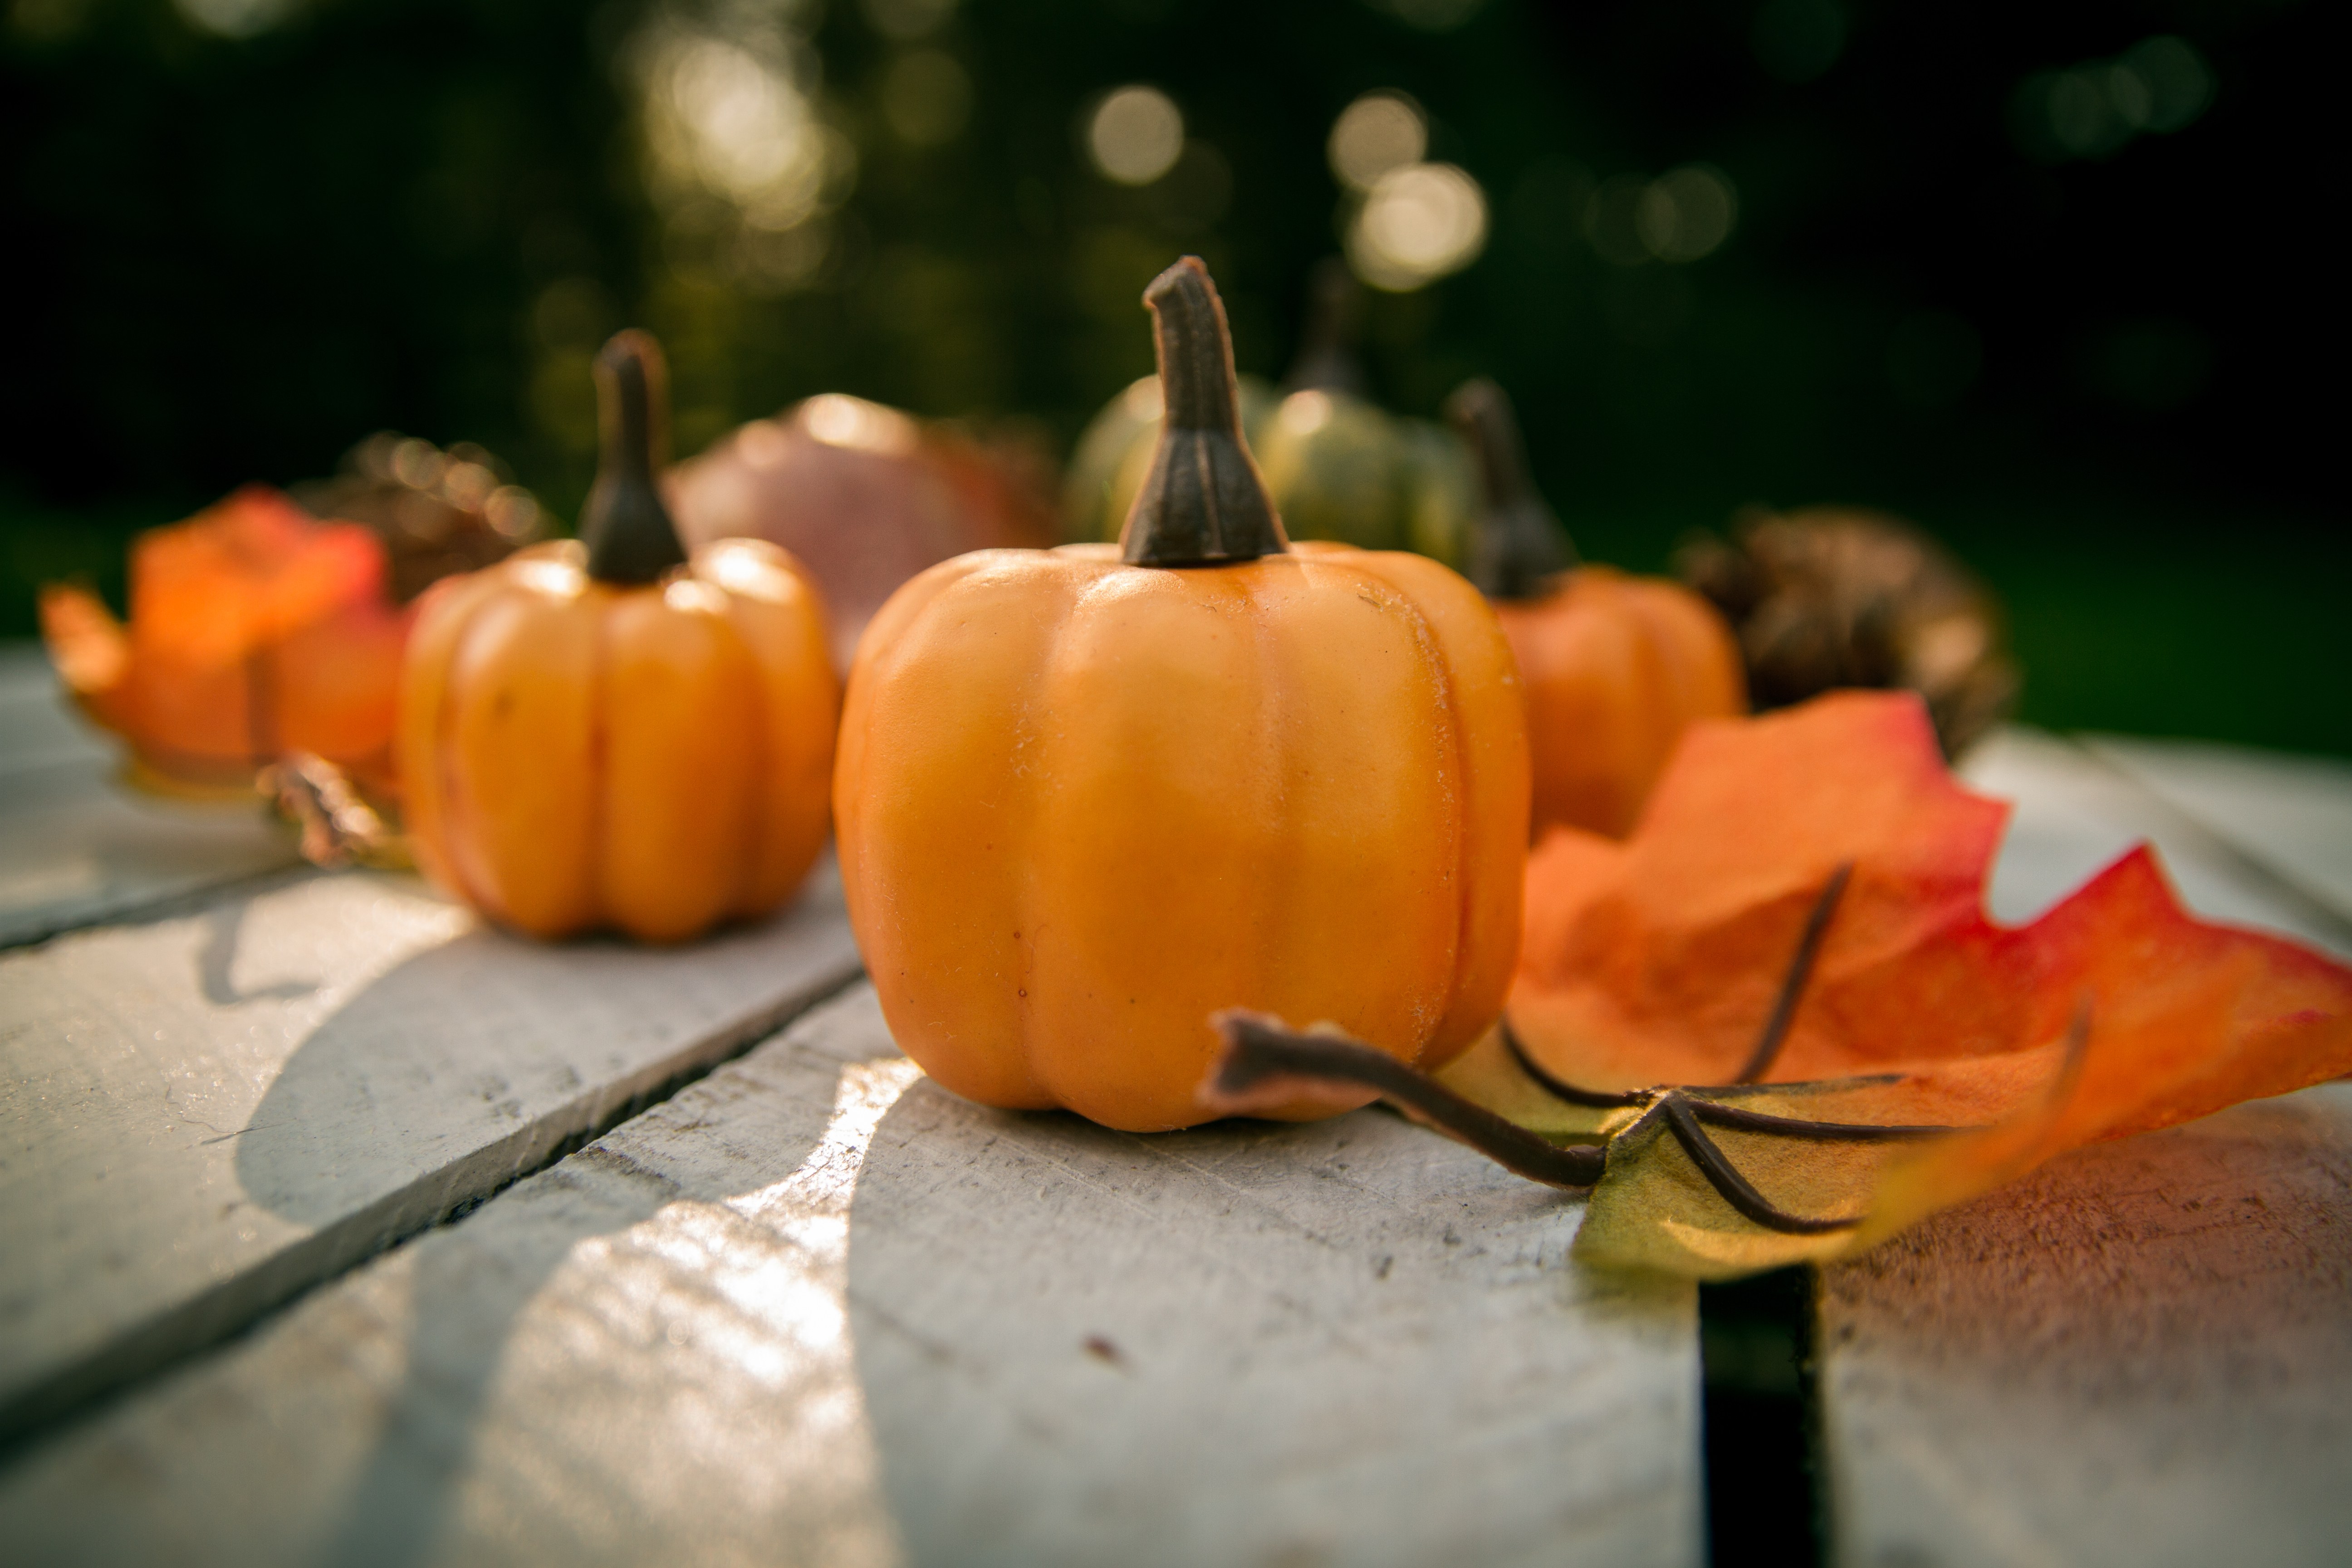
plant, plastic, fall, flower, produce, autumn, pumpkin, halloween, yellow, seasonal, cones, carving, decorations, pumpkins, macro photography, flowering plant, land plant